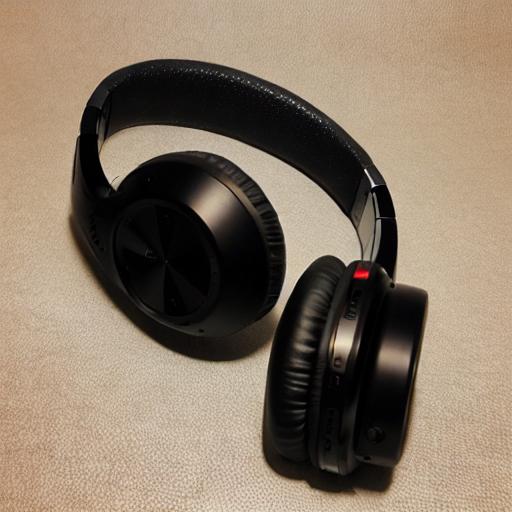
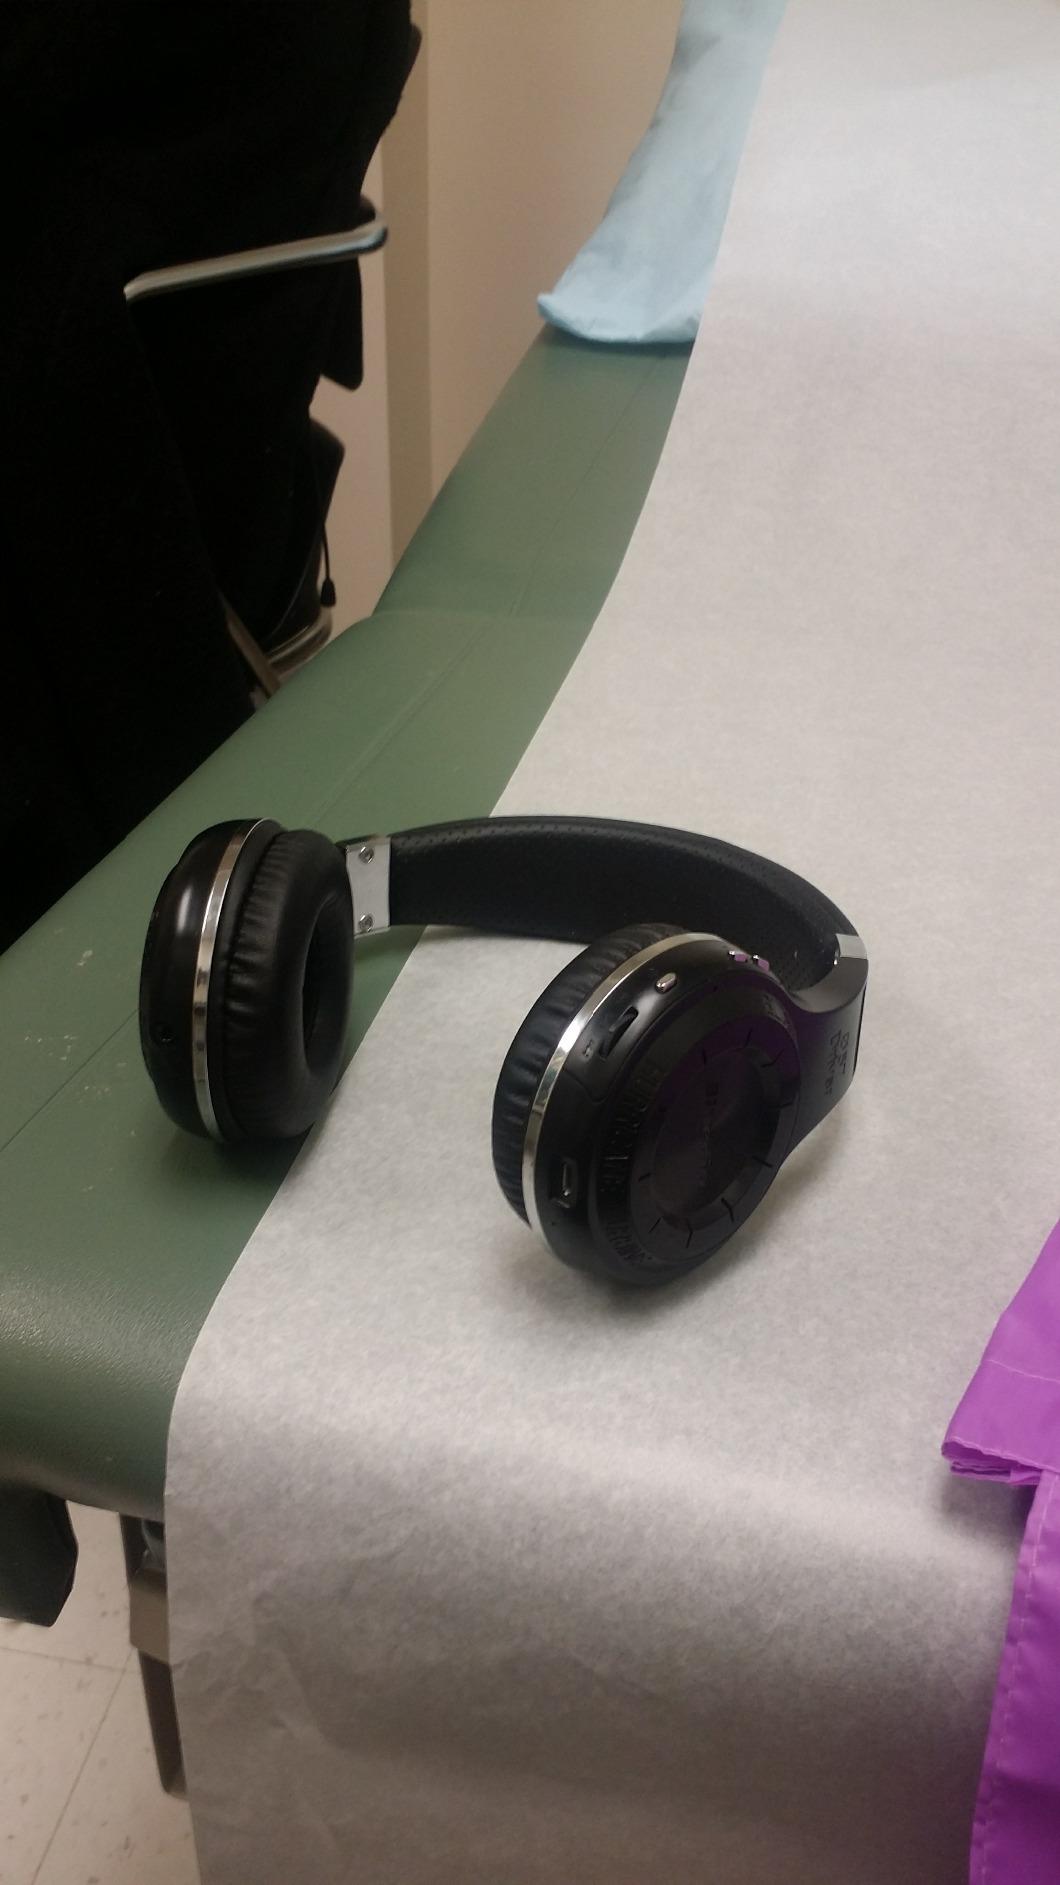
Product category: headphones
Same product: no